Alexander Soifer

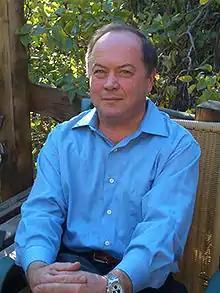
Alexander Soifer, October, 2007, Colorado

Alexander Soifer is a Russian-born American mathematician and mathematics author.